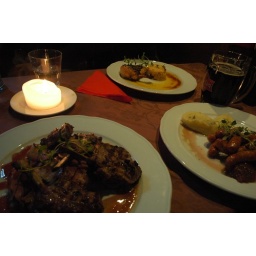
Rack of lamb, chicken in orange sauce, and sausages